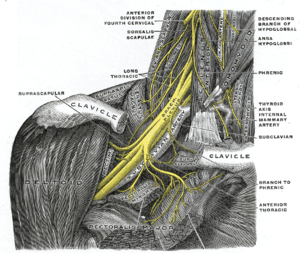
Le muscle scalène est un muscle situé sur le côté du cou, derrière le muscle sterno-cléido-mastoïdien.
Les nerfs phréniques naissent dans la région cervicale, entre les troisième et cinquième segments médullaires cervicaux. Ils descendent dans le thorax et assurent l'innervation de la plèvre médiastinale et du péricarde. Ils finissent sur le diaphragme, assurant son innervation motrice, permettant sa contraction et son relâchement, mouvements essentiels à la ventilation.
Le syndrome de Parsonage-Turner ou plexopathie brachiale aiguë, névralgie amyotrophiante de l'épaule, amyotrophie névralgique de l'épaule est un syndrome neurologique résultant d'une inflammation de cause inconnue du plexus brachial, associant une douleur très intense de l'épaule, une amyotrophie et une faiblesse musculaire faisant suite à cette douleur. L'affection est encore désignée, dans les pays anglo-saxons par les appellations de Parsonage-Aldren-Turner syndrome, brachial neuritis, ou brachial plexitis.